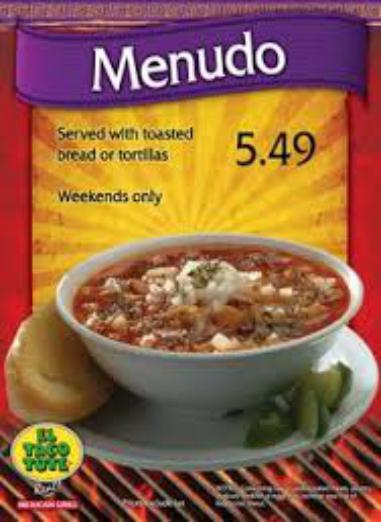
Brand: El Taco Tote
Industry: Food